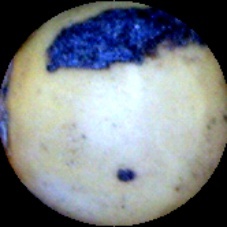
Label: Spotted